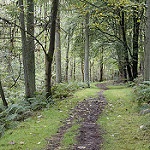
Scene: Outdoor